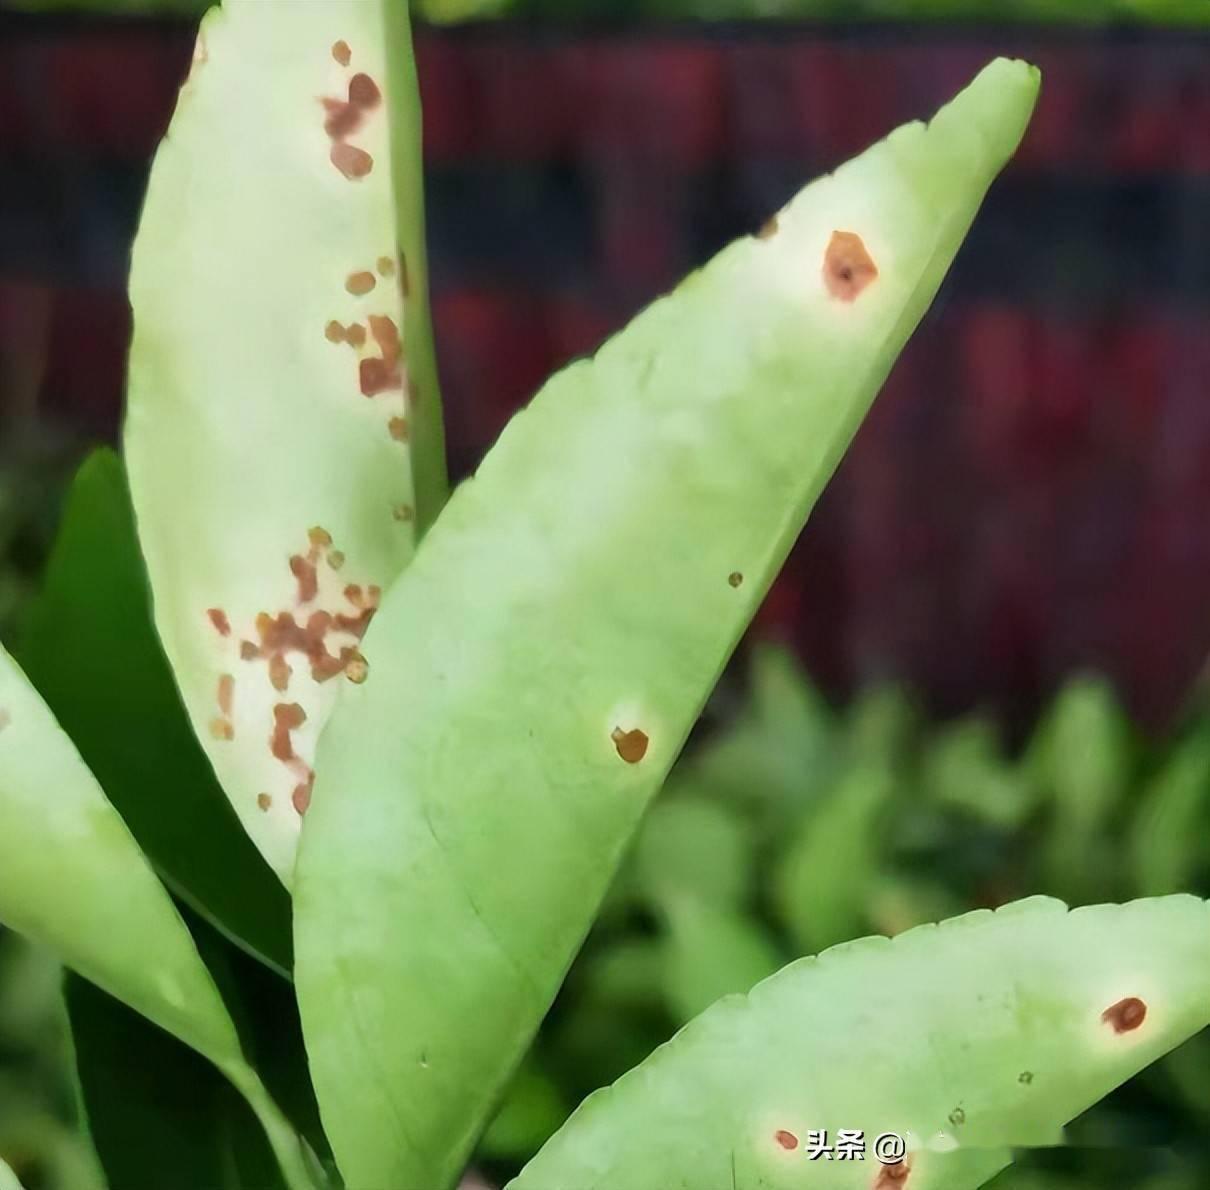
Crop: unknown
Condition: citrus_citrus_canker